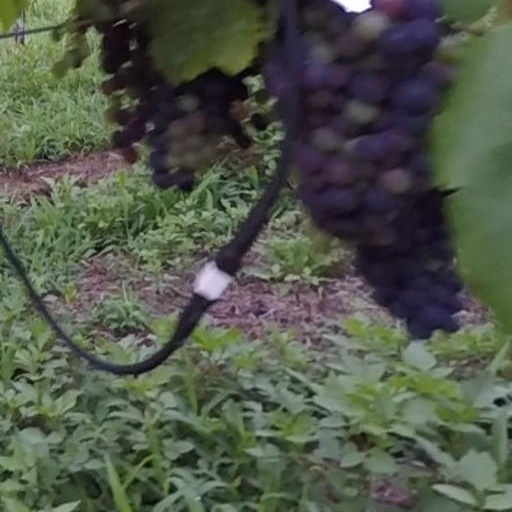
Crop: grape